Vai people

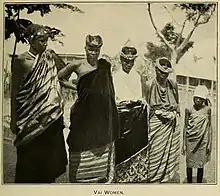
Group of Vai women and girls, 1907

The earliest written documentation of the Vai is by Dutch merchants sometime in the first half of the 17th century, denoting a political group near Cape Mount. The Vai are, however, likely the people called Gallinas by the Portuguese, which has them settled in the area by the mid 15th century. Led by the Camara clan, one of the earliest Mandinka inhabitants of Manding region, they had come southwest to raid and trade in salt and Kola nuts.